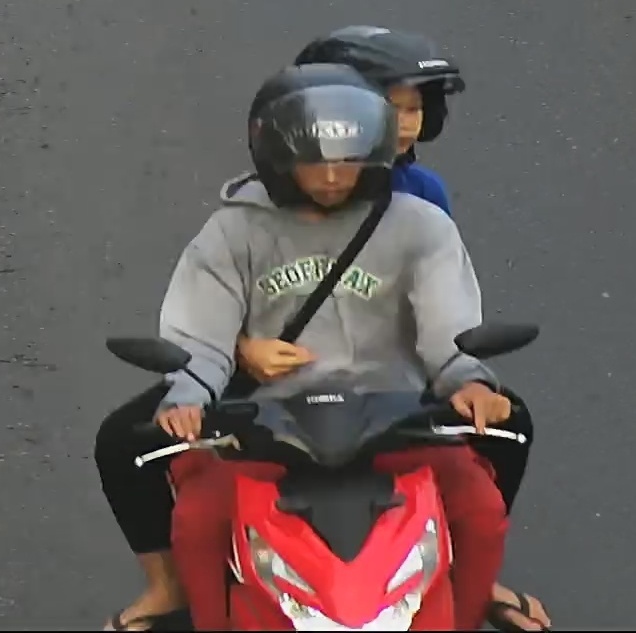
person-with-helmet: 2
person-without-helmet: 0